Great Salt Lake

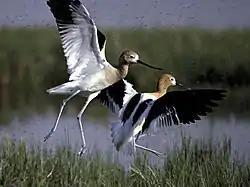
American avocets at Bear River Migratory Bird Refuge

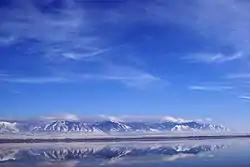
Mountains of the Great Salt Lake in winter.

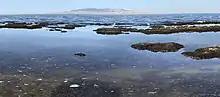
Modern stromatolites (cyanobacteria) growing along the western shore of Antelope Island near Elephant Head.

The high salinity in parts of the lake makes them uninhabitable for all but a few species, including brine shrimp, brine flies, nematodes, and several forms of algae. The brine flies have an estimated population of over one hundred billion and serve as the main source of food for many of the birds which migrate to the lake. However, the fresh- and salt-water wetlands along the eastern and northern edges of the Great Salt Lake provide critical habitat for millions of migratory shorebirds and waterfowl in western North America. These marshes account for approximately 75% of the wetlands in Utah. Some of the birds that depend on these marshes include: Wilson's phalarope, red-necked phalarope, American avocet, black-necked stilt, marbled godwit, snowy plover, western sandpiper, long-billed dowitcher, tundra swan, American white pelican, white-faced ibis, California gull, eared grebe, peregrine falcon, bald eagle, plus large populations of various ducks and geese.